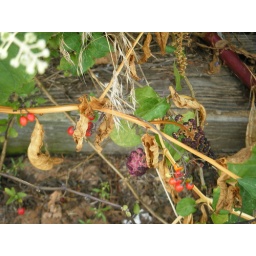
plants taking over by an abandoned building on the pier